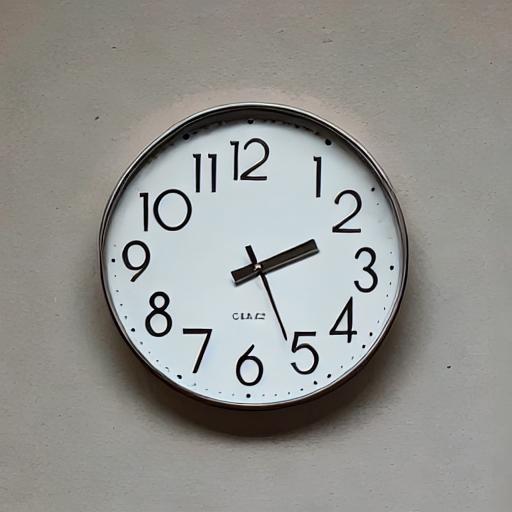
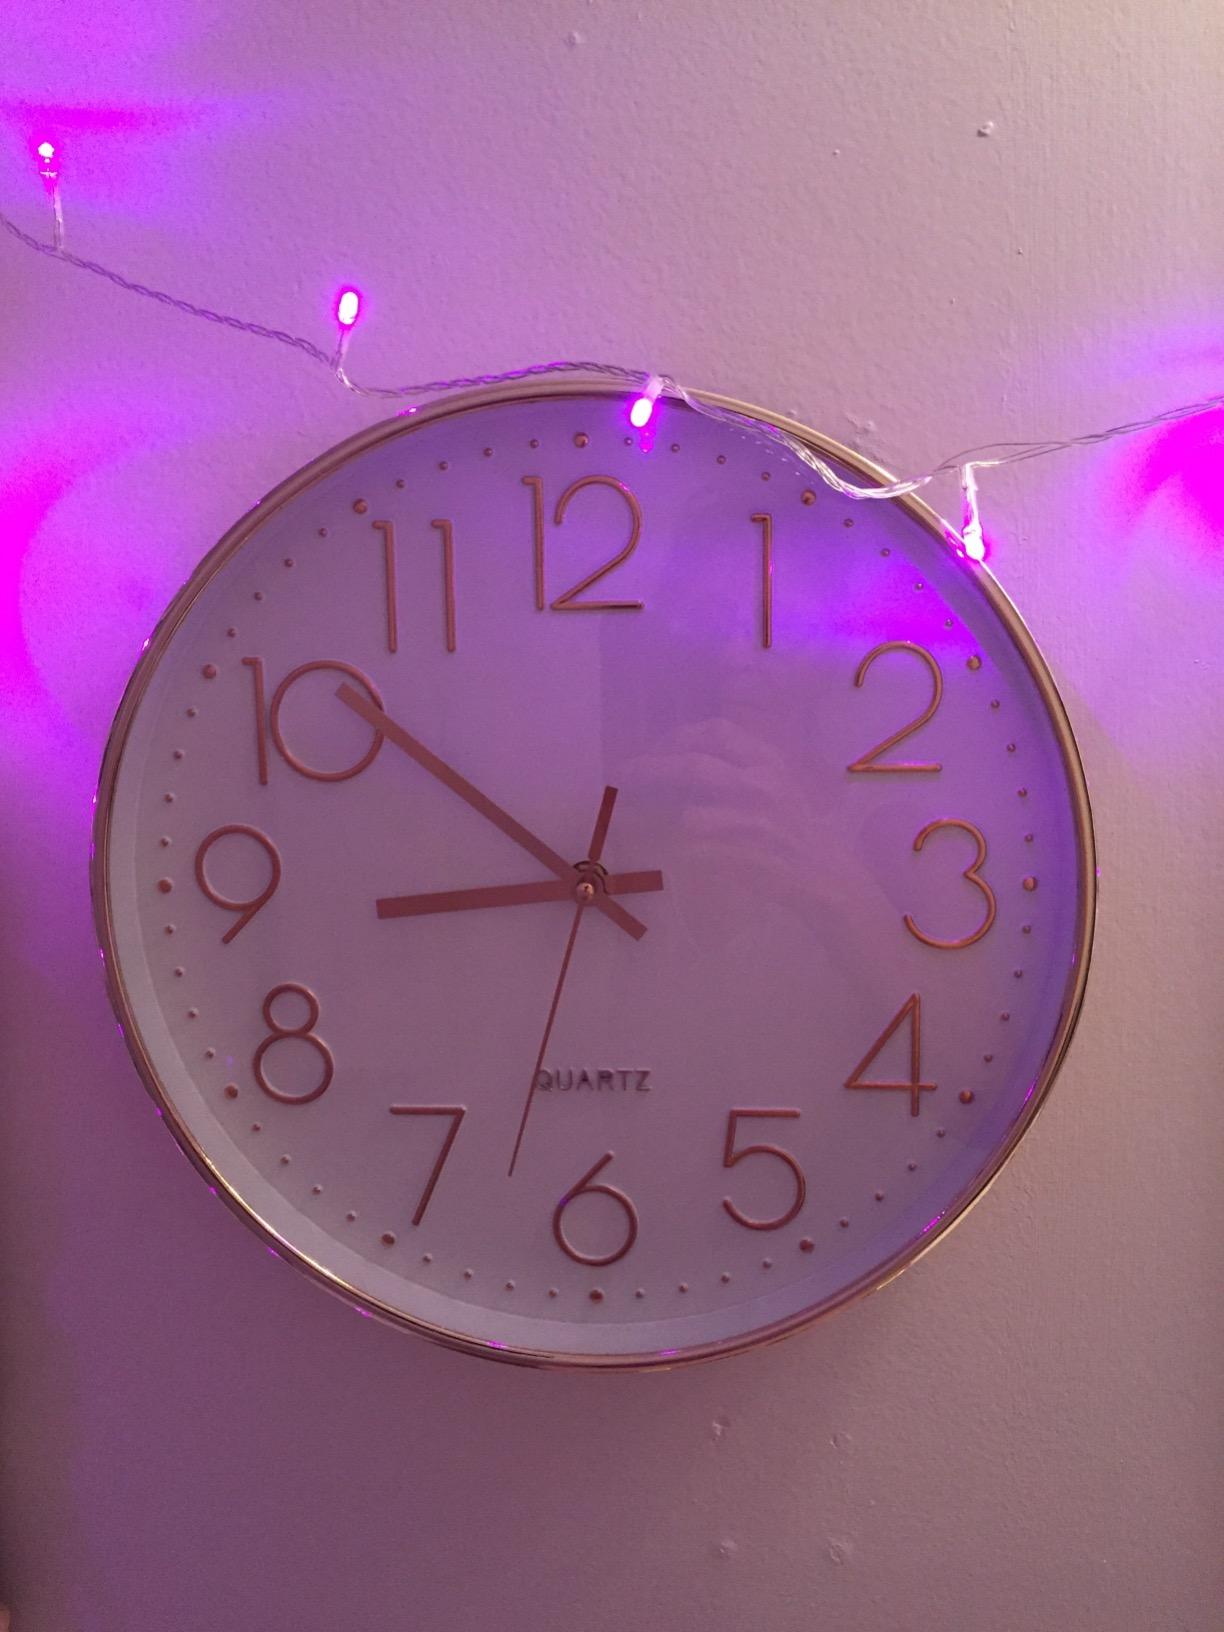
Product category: clock
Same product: no